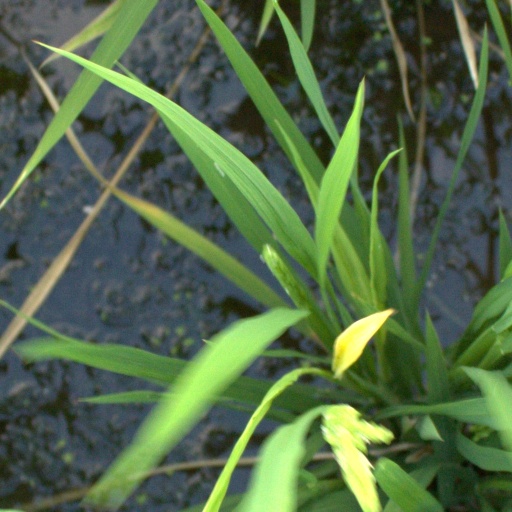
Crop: rice